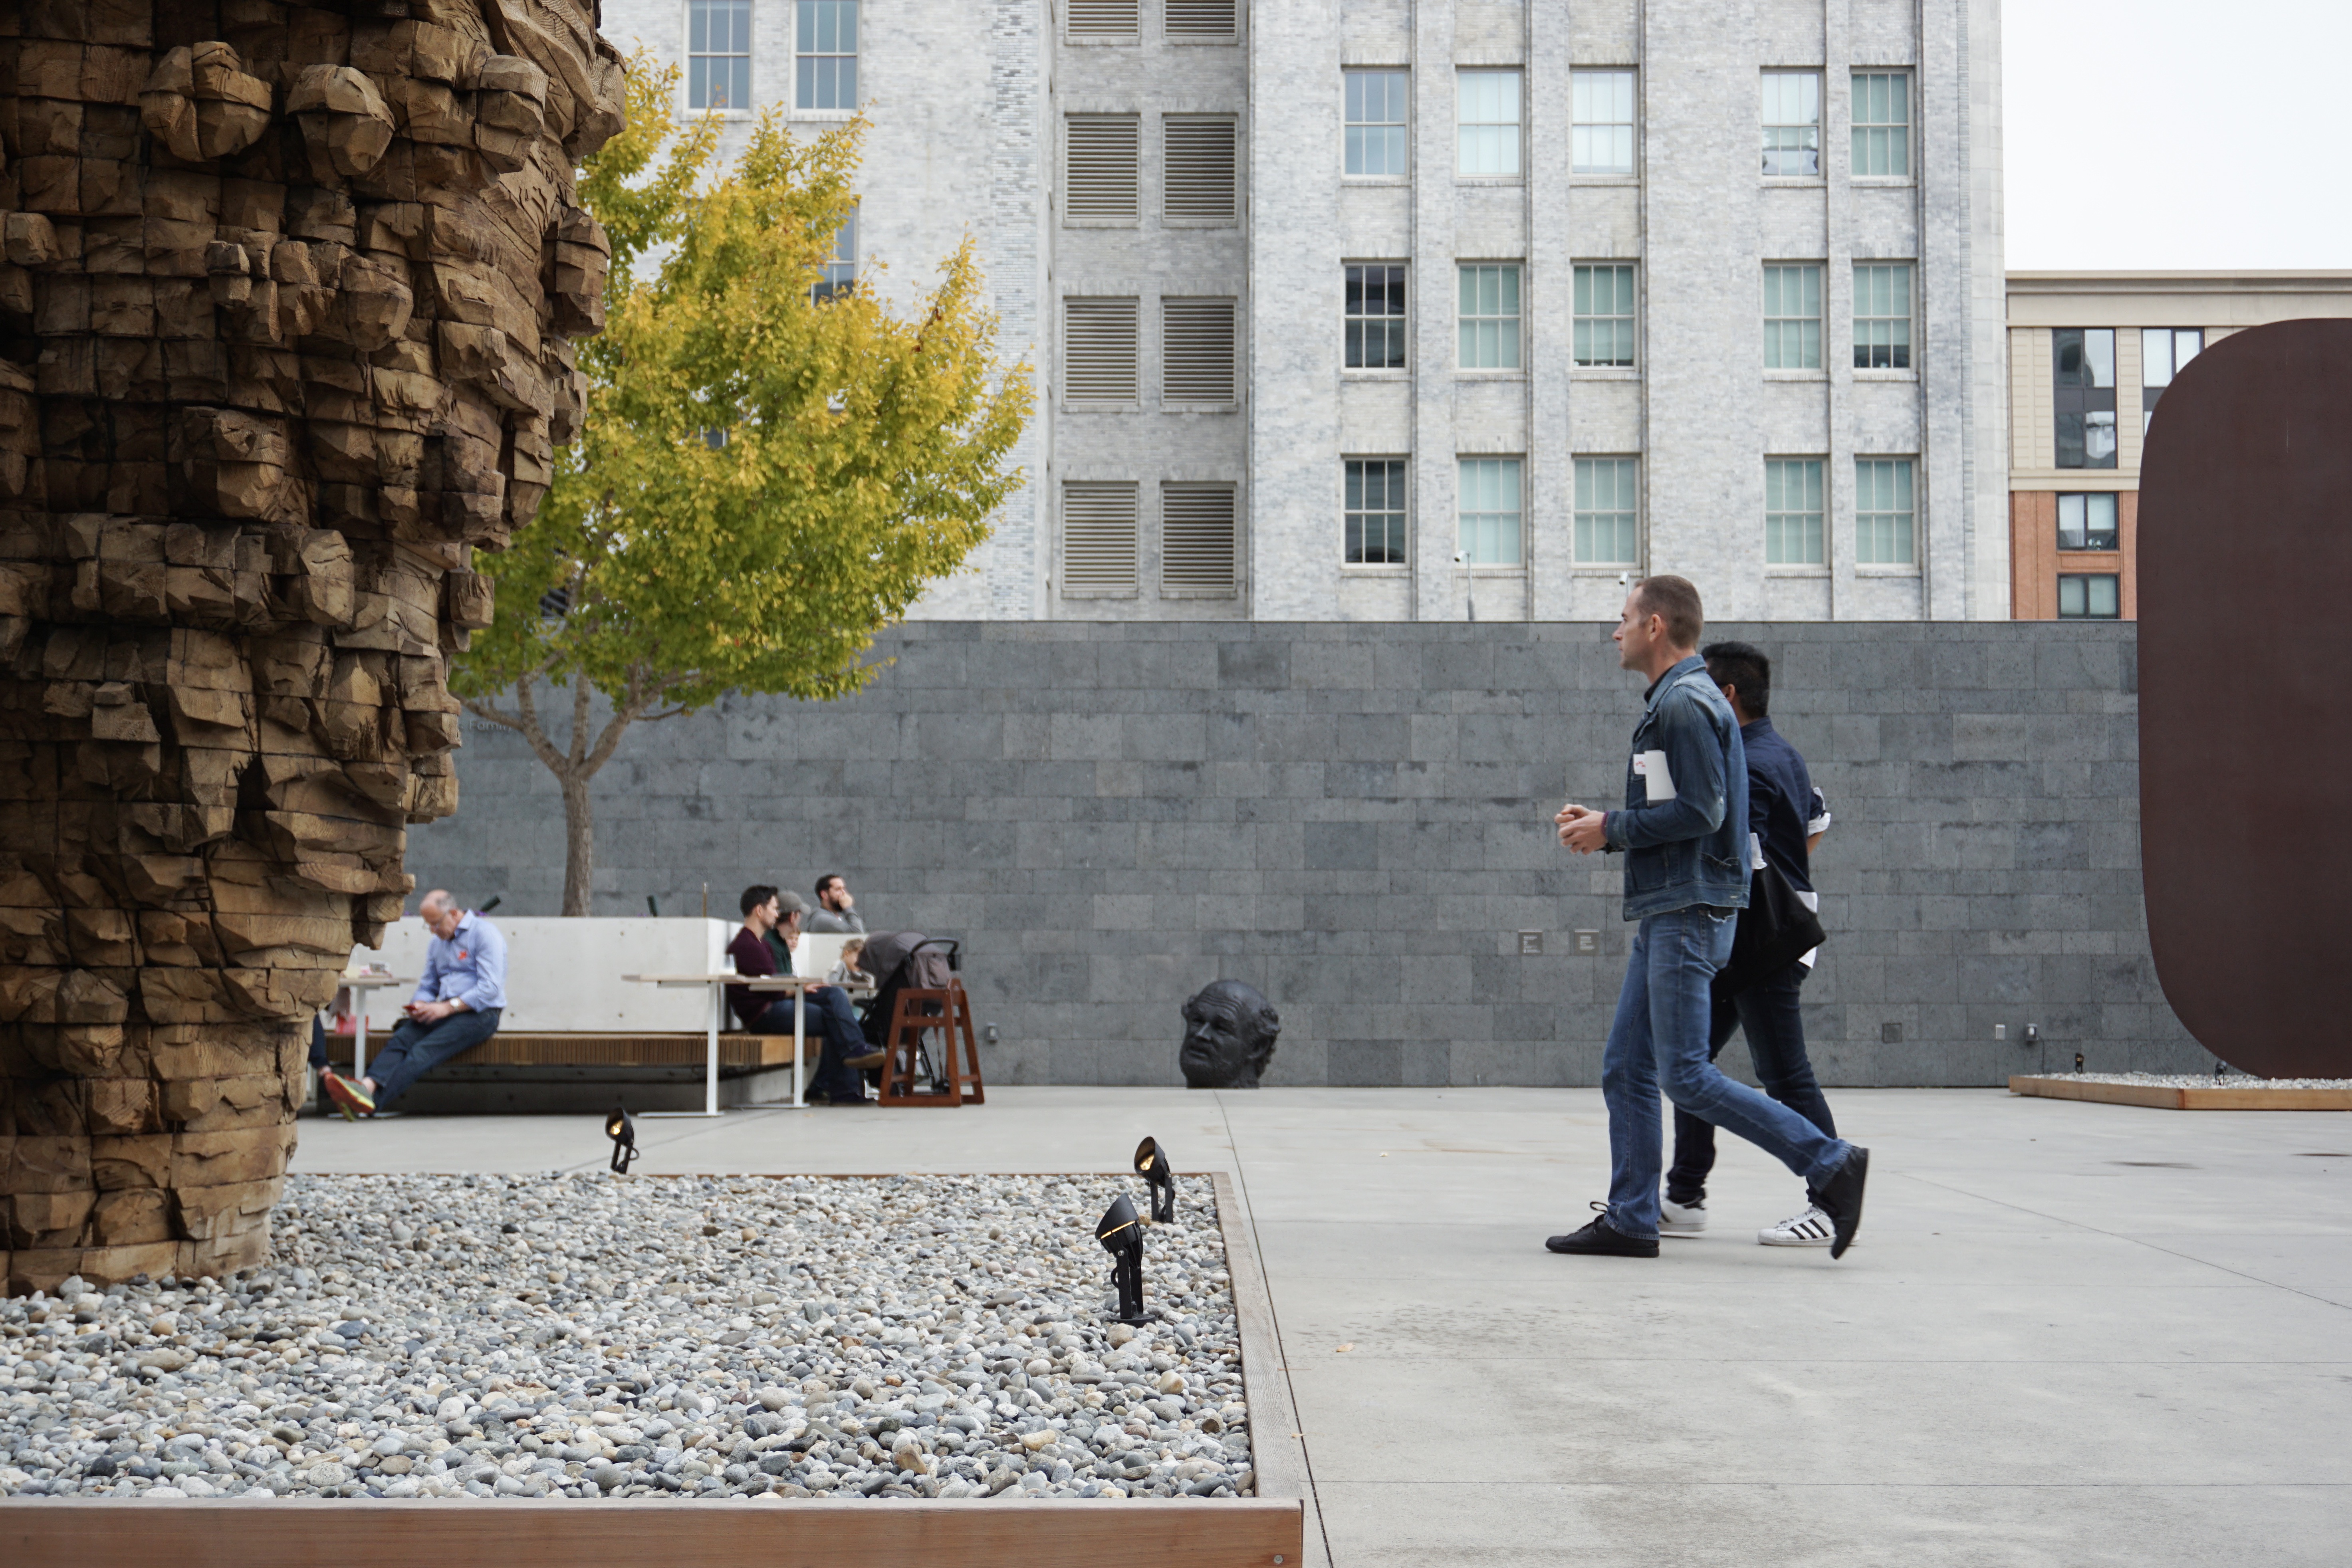
monument, tourism, memorial